Henry Ford

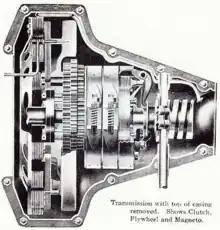
Ford's Transmission Mechanism. (1909)

In 1909, Ford applied for a patent on his new transmission mechanism. It was awarded a patent in 1911.